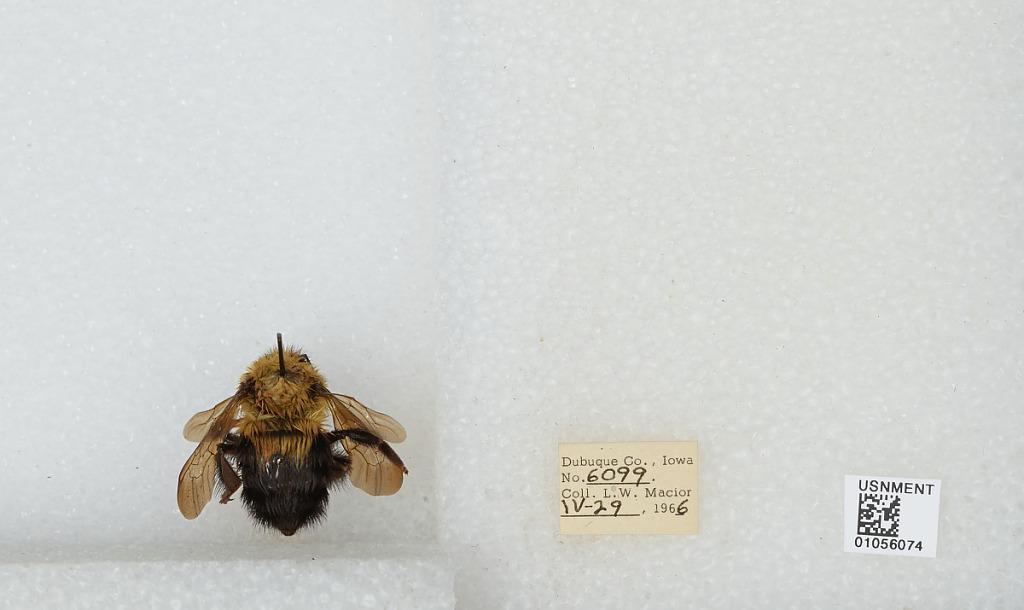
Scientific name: Bombus (Pyrobombus) bimaculatus Cresson
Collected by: L. Macior
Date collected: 1966-4-29
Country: United States
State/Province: Iowa
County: Dubuque
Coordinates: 42.4694, -90.8292